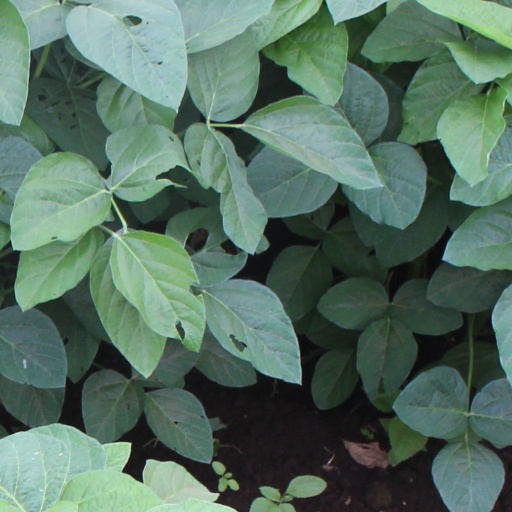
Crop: soybean